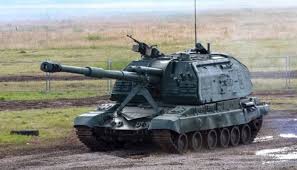
Label: Self Propelled Artillery